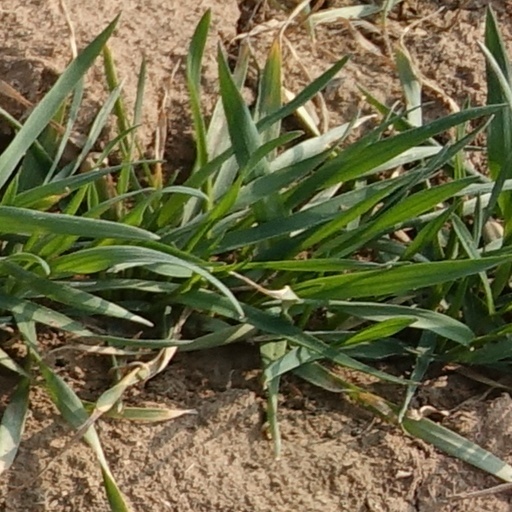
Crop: wheat